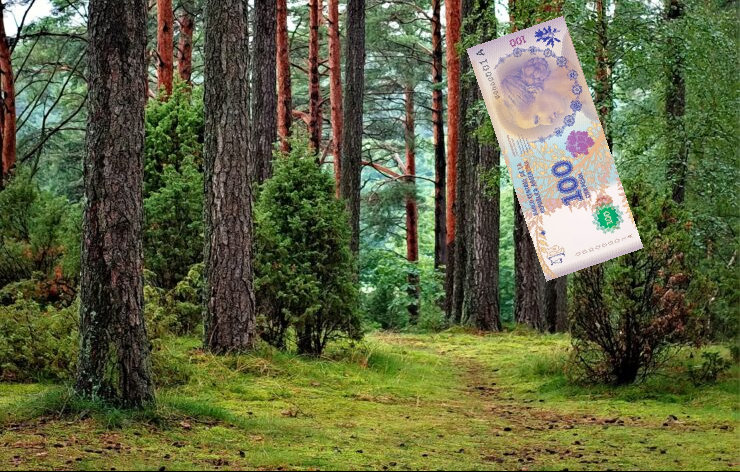
Denominación: 100